Ruliff Stephen Holway

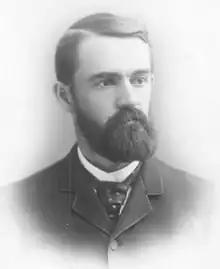
Ruliff Stephen Holway in the 1880s

Ruliff Stephen Holway (or Ruliff S. Holway; 4 May 1857 – 2 December 1927) was a professor of geography at the University of California, Berkeley, between 1904 and 1923.